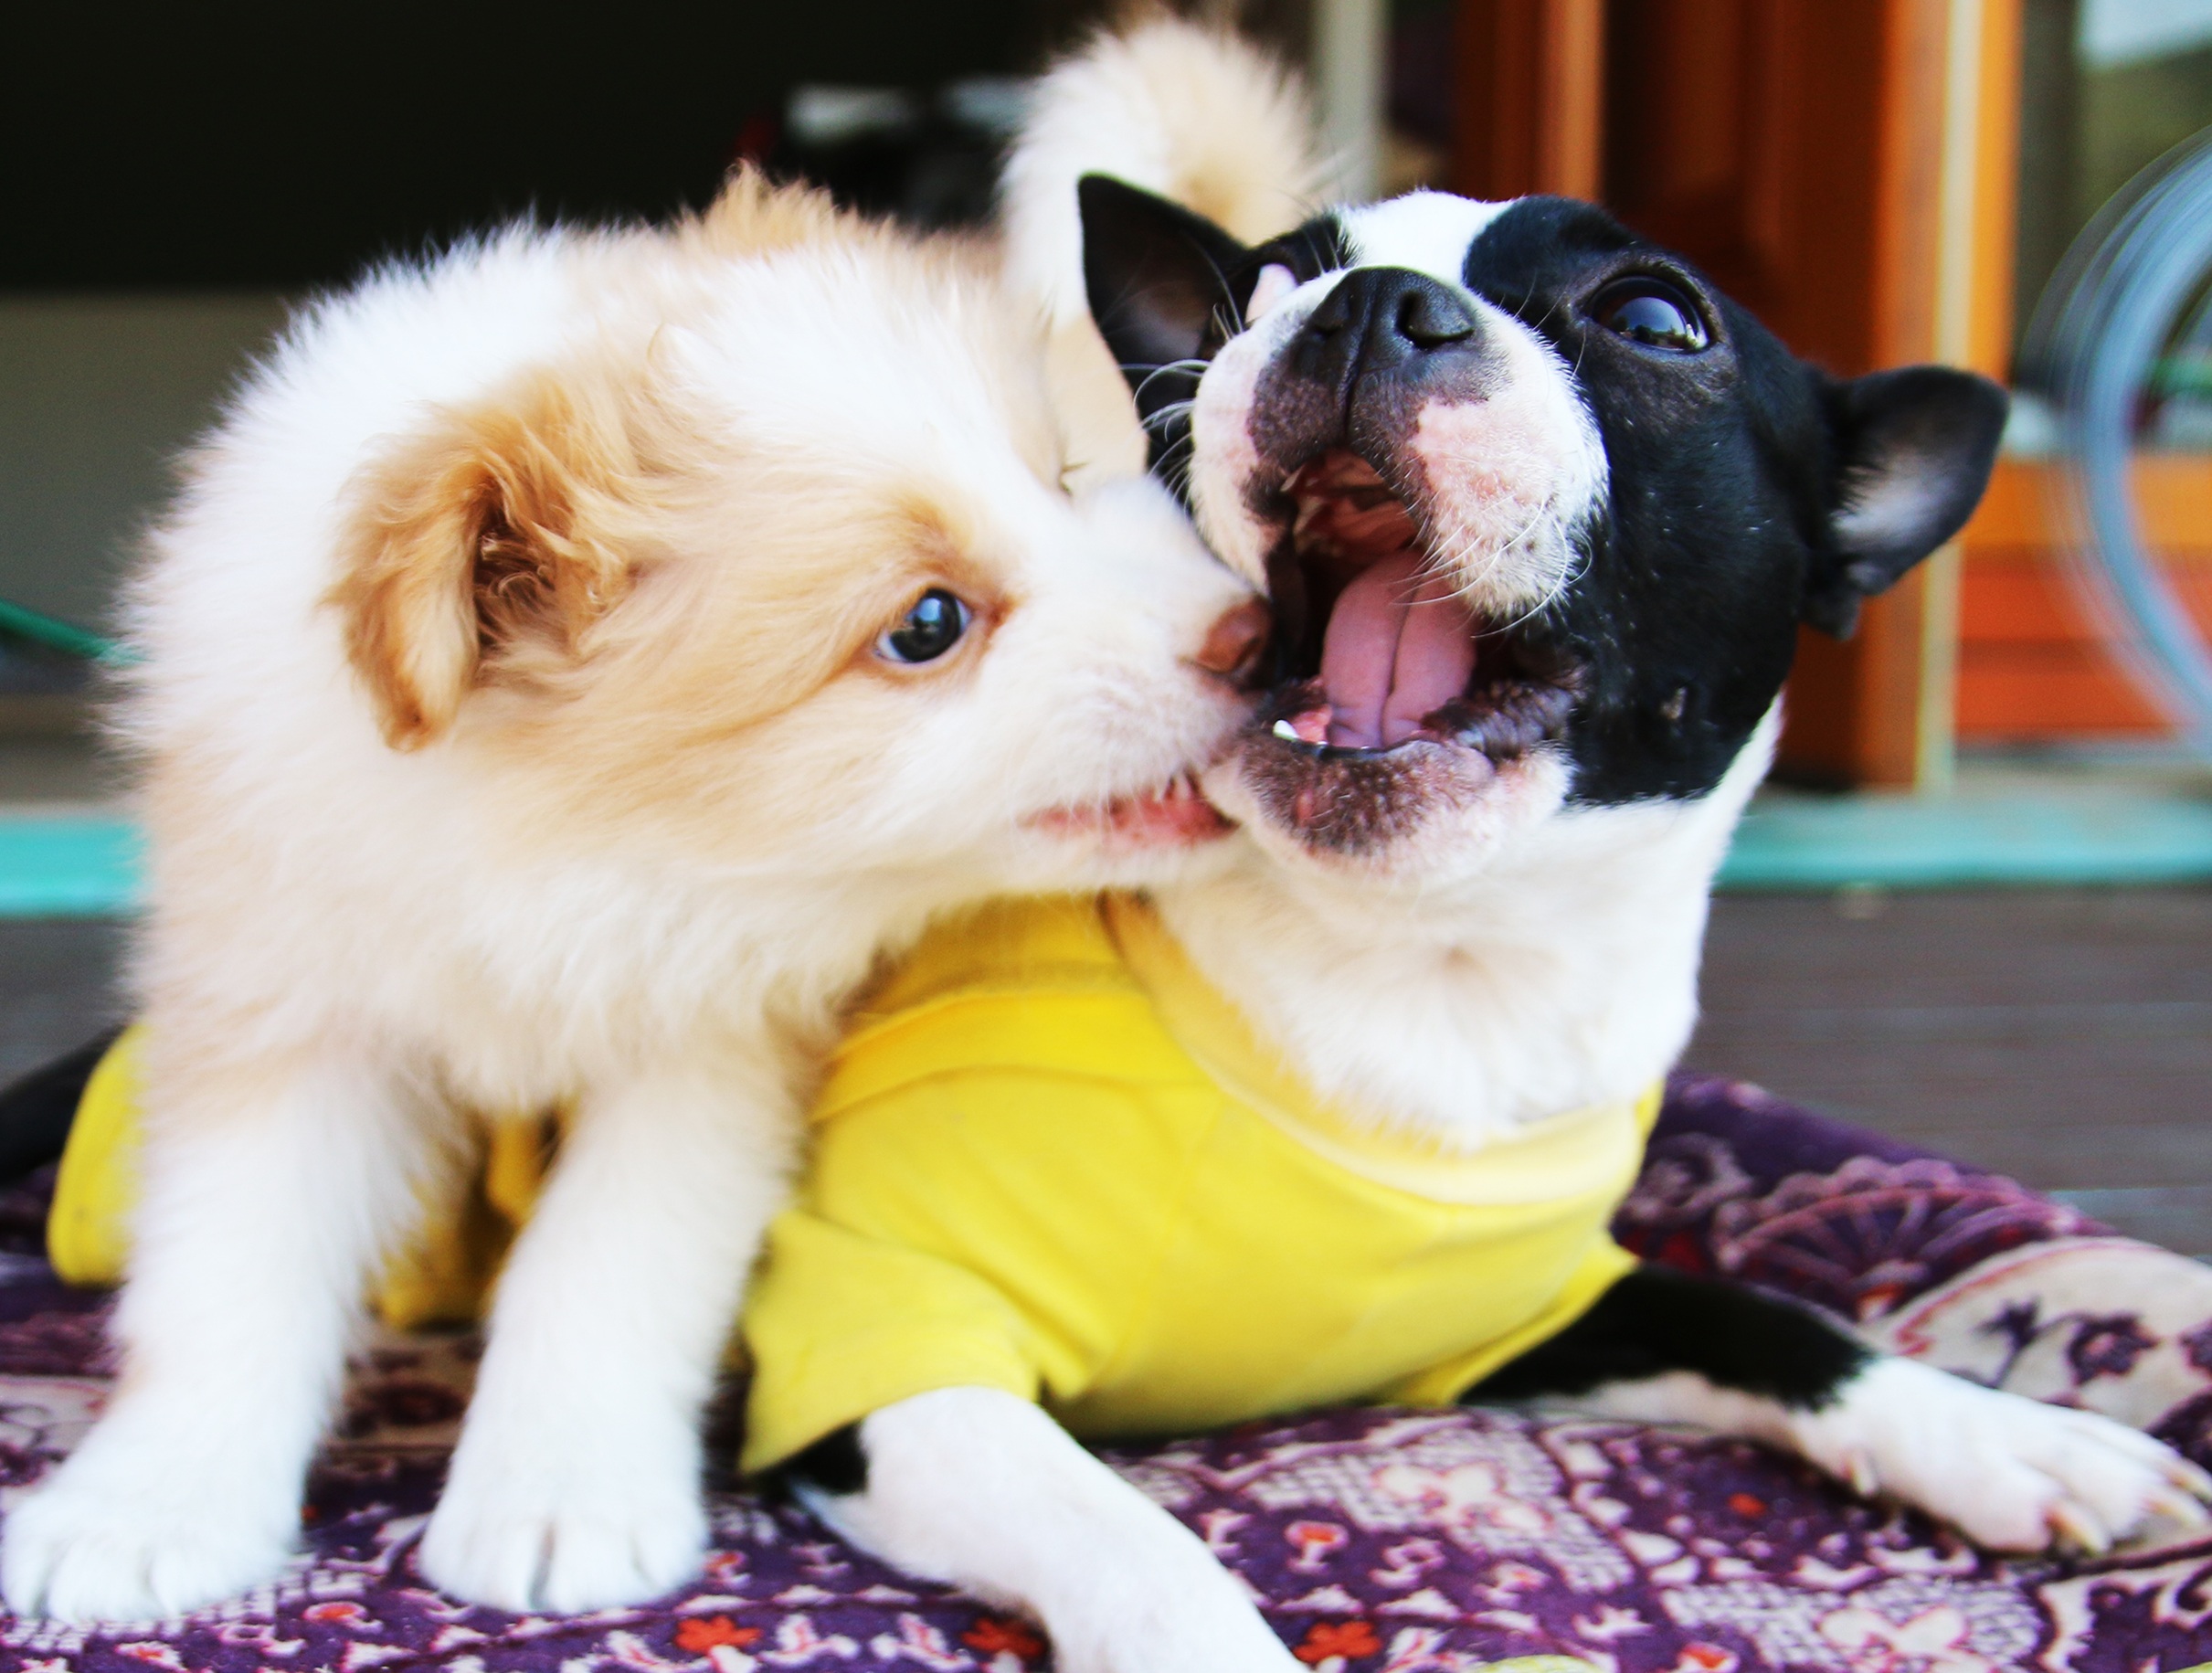
puppy, dog, mammal, vertebrate, guangzhou, gyeonggi do, bonjour xiufeng downtown, dog cafe, dog hotel, dog like mammal, dog breed group